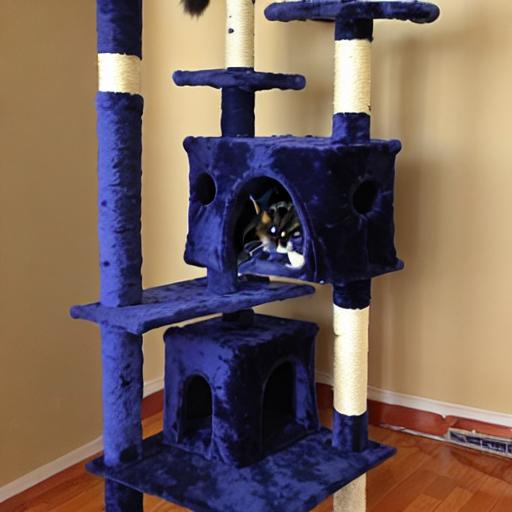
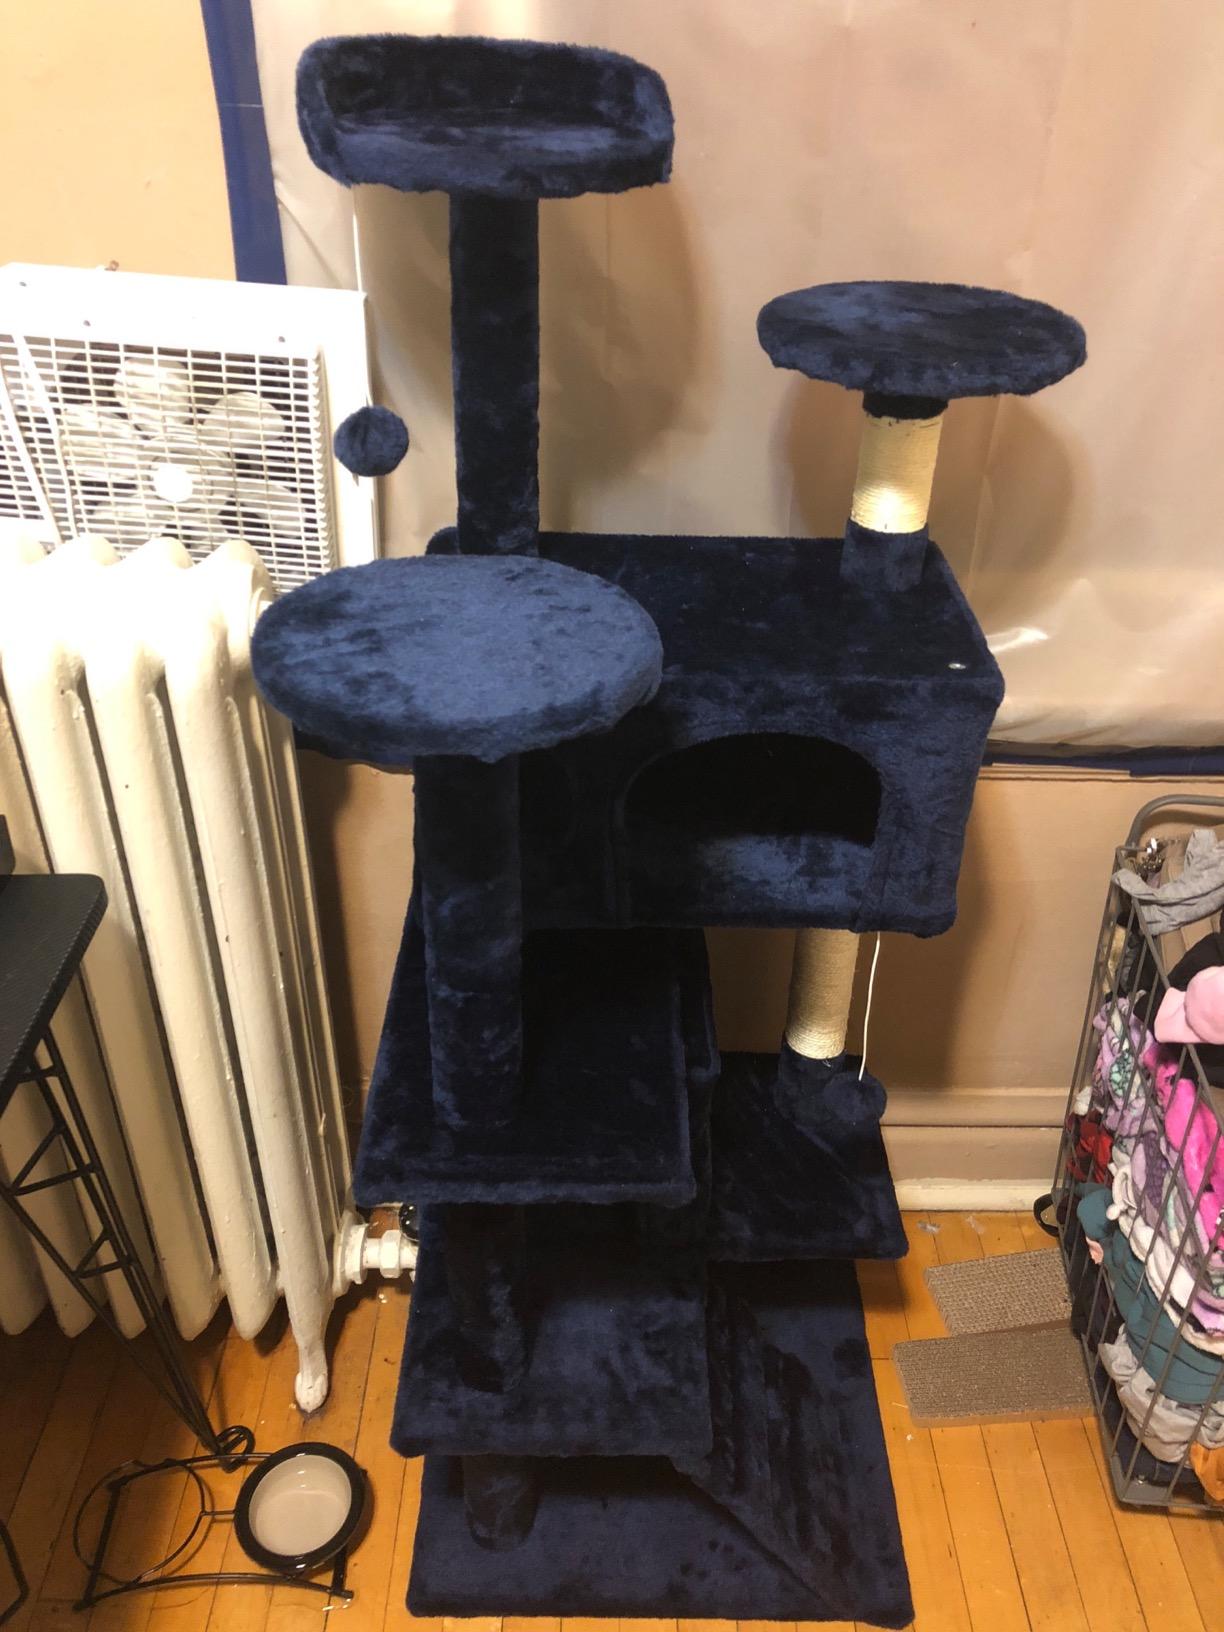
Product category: items_cat tree
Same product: no